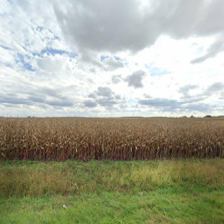
Label: streetView